Dublin, New York

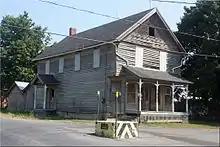
The old well and historic building at the intersection of Dublin and Nine Foot roads in the hamlet of Dublin, New York

Dublin is a hamlet in the Town of Junius, Seneca County, New York, United States. It is located northwest of the Village of Waterloo, at an elevation of . The primary intersection in the hamlet is at Dublin Road (CR 109) and Nine Foot Road (CR 108). Government offices for the Town of Junius are located in the hamlet.